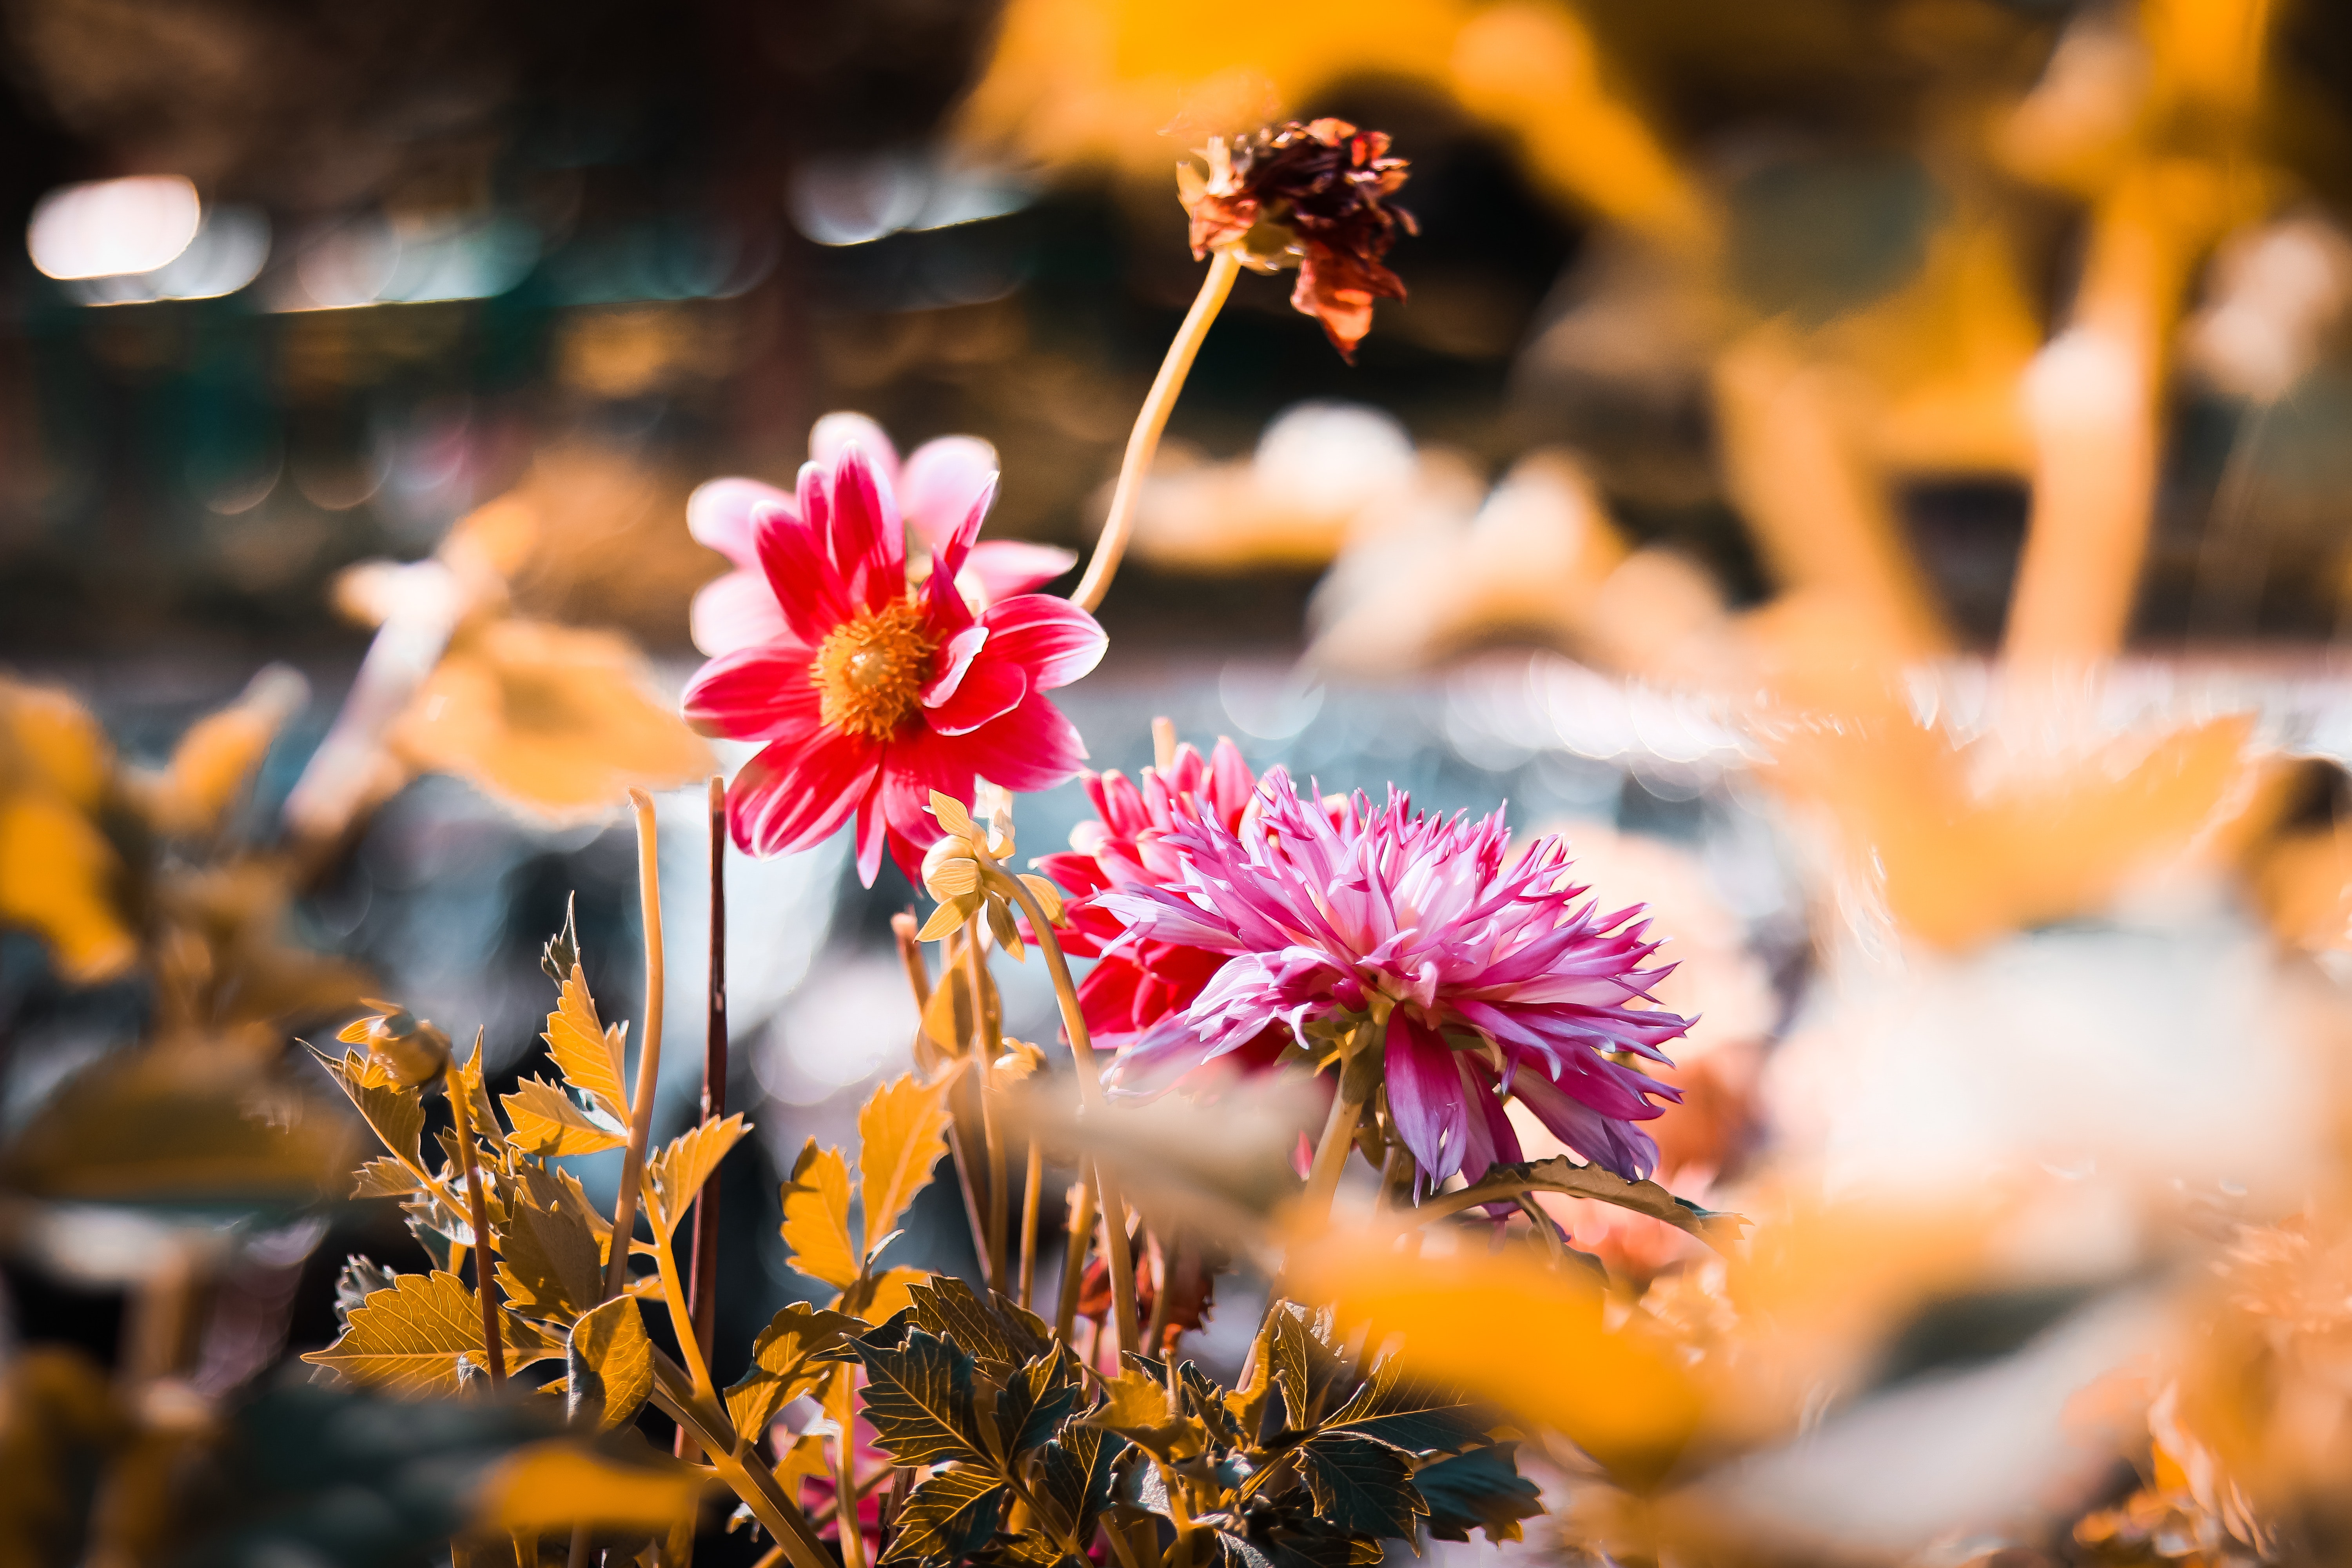
flower, yellow, plant, spring, pink, sky, leaf, botany, petal, close up, flowering plant, tree, wildflower, sunlight, photography, macro photography, pollen, annual plant, plant stem